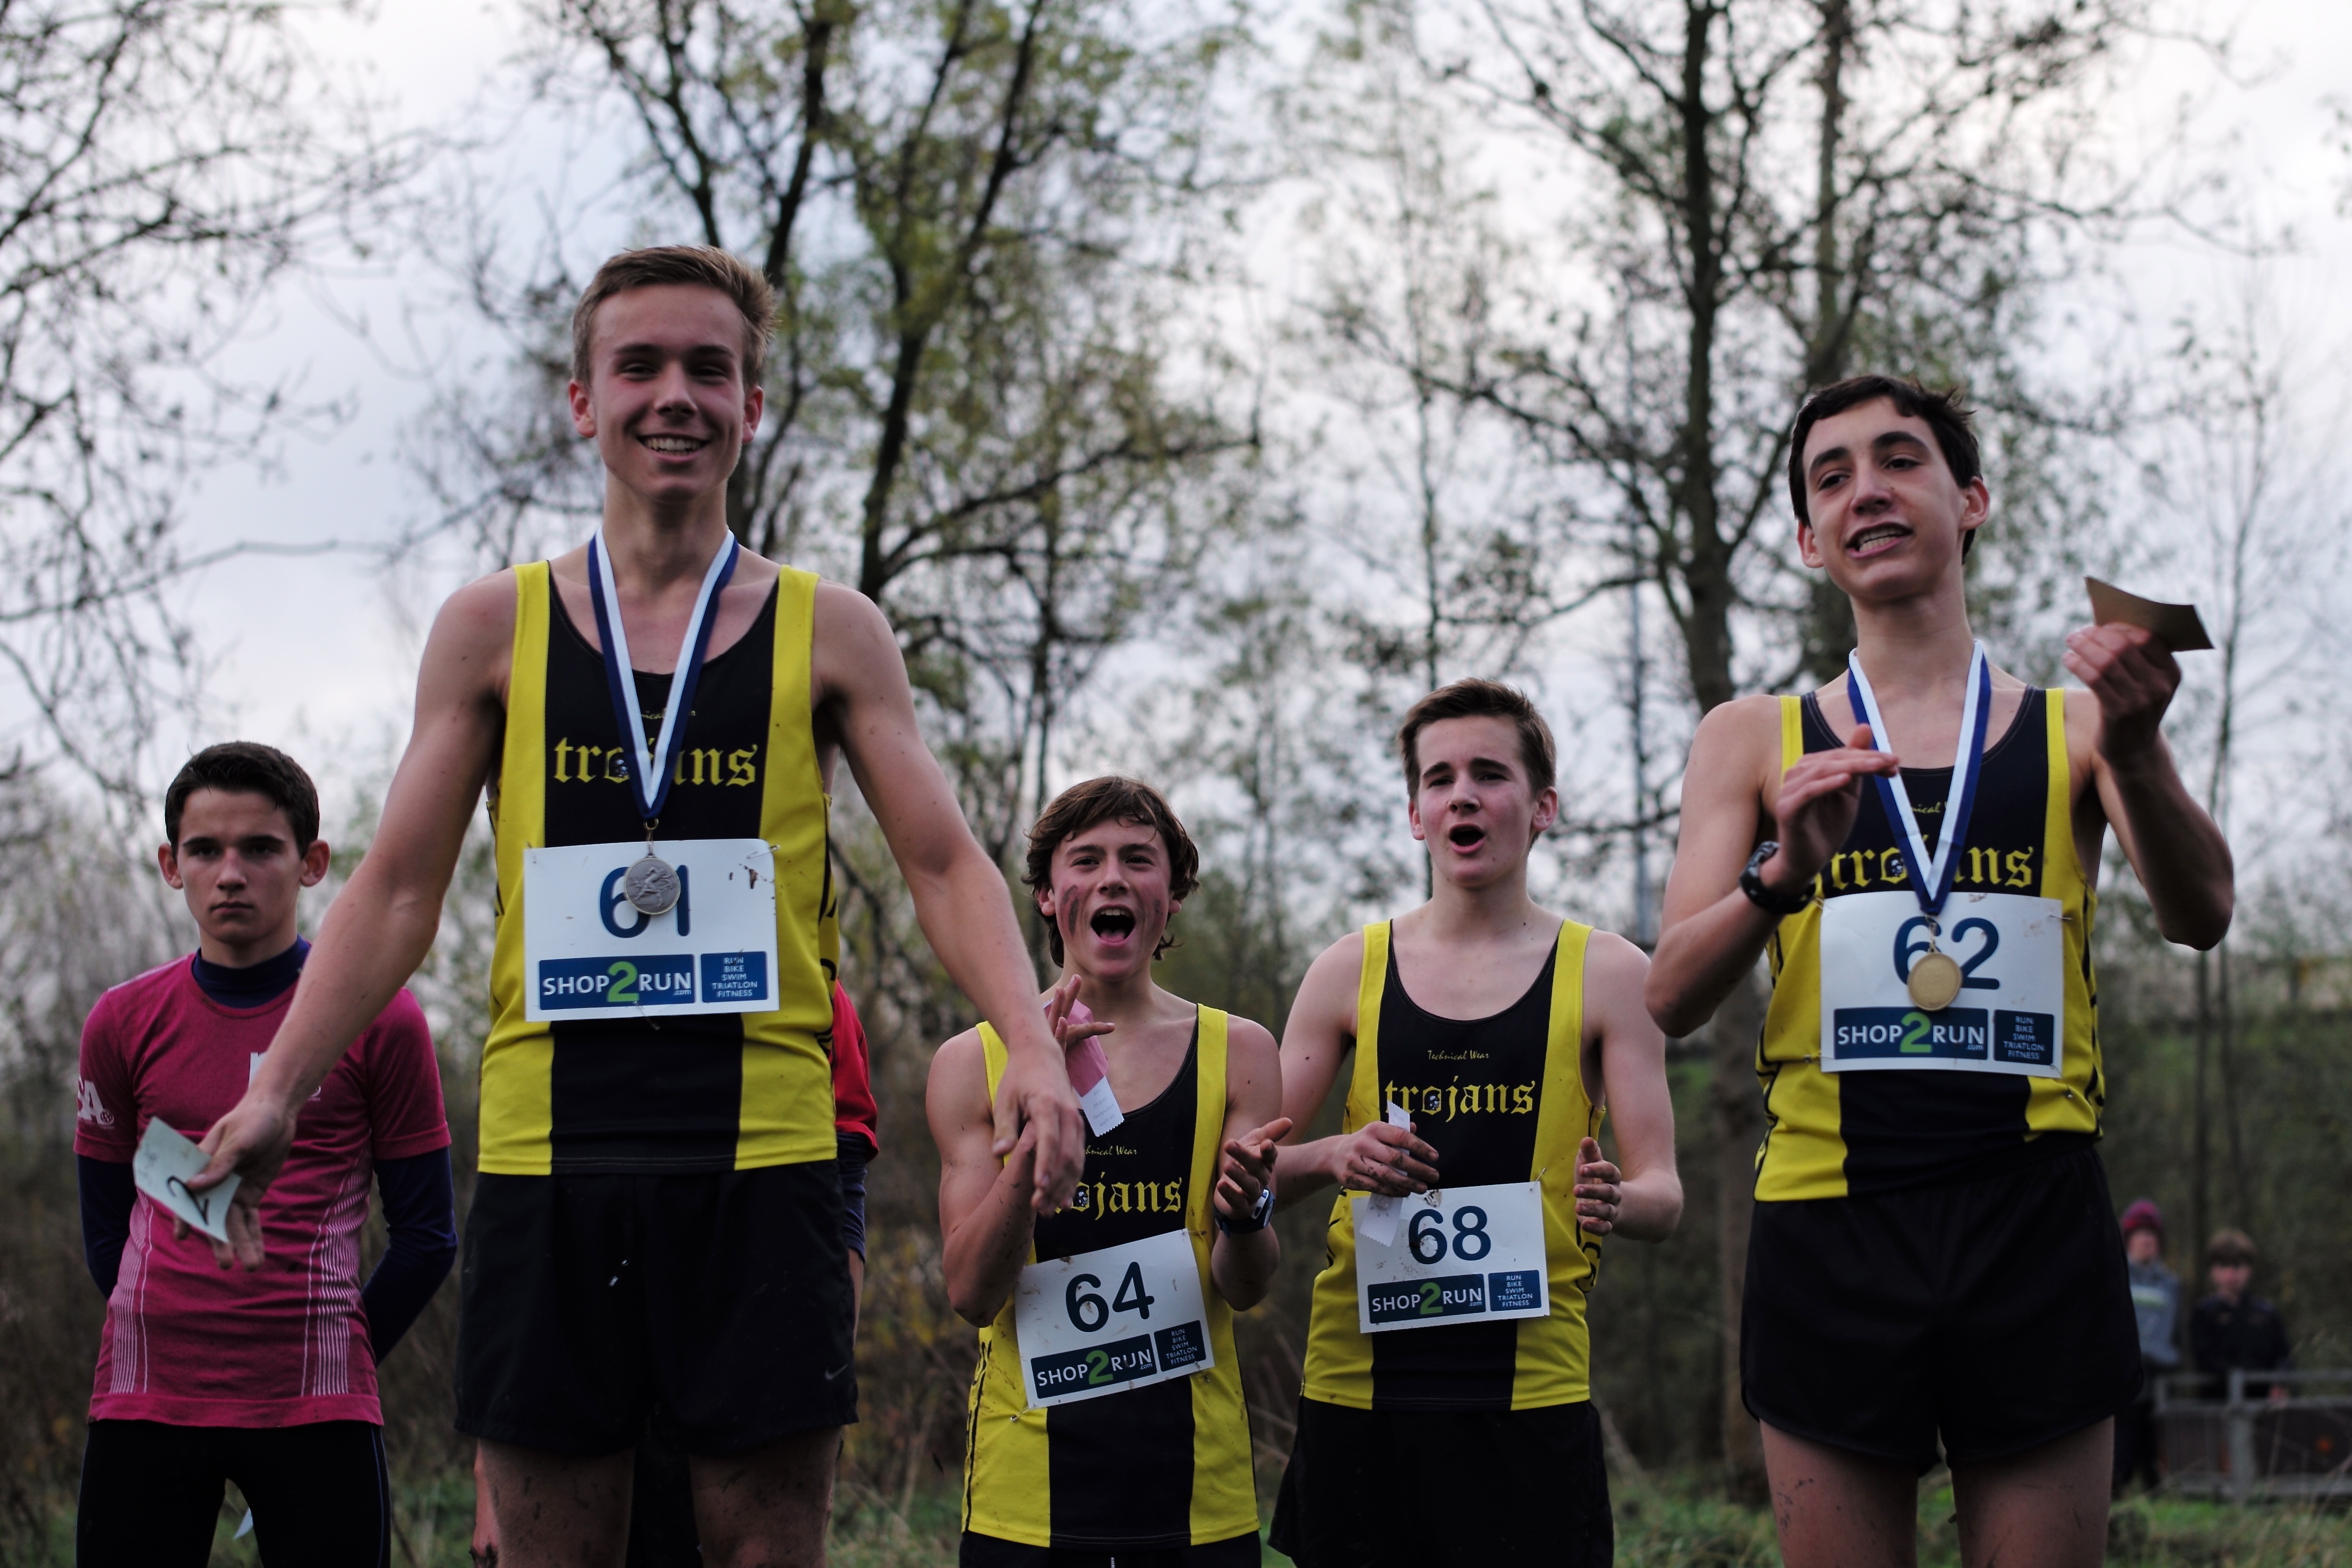
person, running, recreation, race, marathon, team, sports, endurance, athletics, physical exercise, outdoor recreation, human action, individual sports, endurance sports, duathlon, track and field athletics, long distance running, cross country running, half marathon, middle distance running